Eagle Mountain Railroad

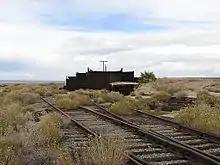
A maintenance equipment shed stands at the entrance to the former interchange yard at Ferrum on the Eagle Mountain Railroad

Ferrum was the location of a five track yard that was used to interchange with the Southern Pacific Railroad. Also located at Ferrum is a wye (still connected) and maintenance equipment shed. The interchange yard parallels the present-day Union Pacific Railroad Yuma Subdivision main line, the main transcontinental railroad line between California and Texas. The main track heading to Eagle Mountain starts at the east end of the yard.